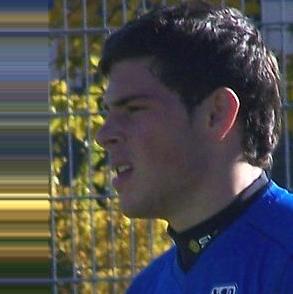
Age: 17